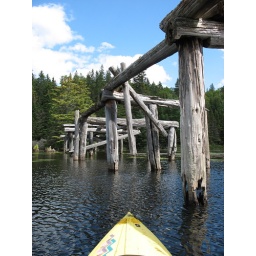
The remains of an old bridge at the top end of Canoe lake in Algonquin Park